Seto-Shiyakusho-mae Station

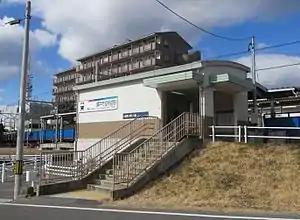
Seto-Shiyakusho-mae Station in January 2013

Seto-Shiyakusho-mae Station is served by the Meitetsu Seto Line, and is located 19.4 kilometers from the starting point of the line at .